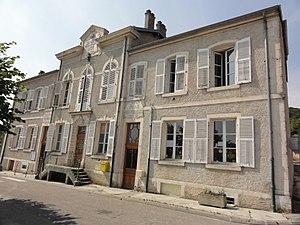
Lagney est une commune française située dans le département de Meurthe-et-Moselle en région Grand Est.